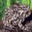
Label: frog